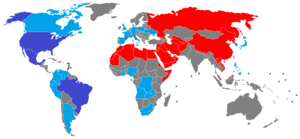
Présence des Témoins de Jéhovah dans le monde en 2017. En bleu